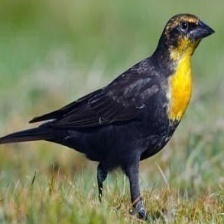
Species: YELLOW HEADED BLACKBIRD
Scientific name: XANTHOCEPHALUS